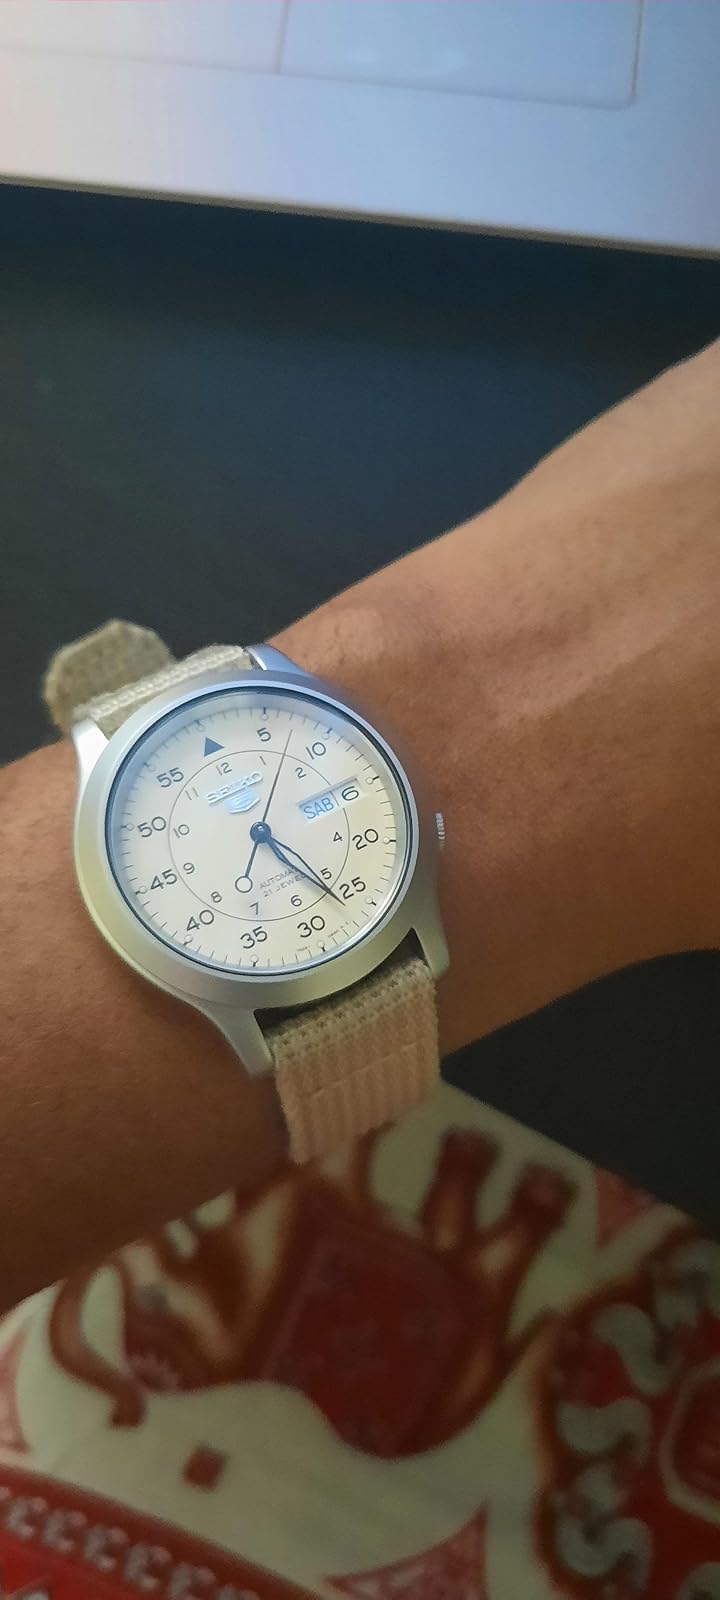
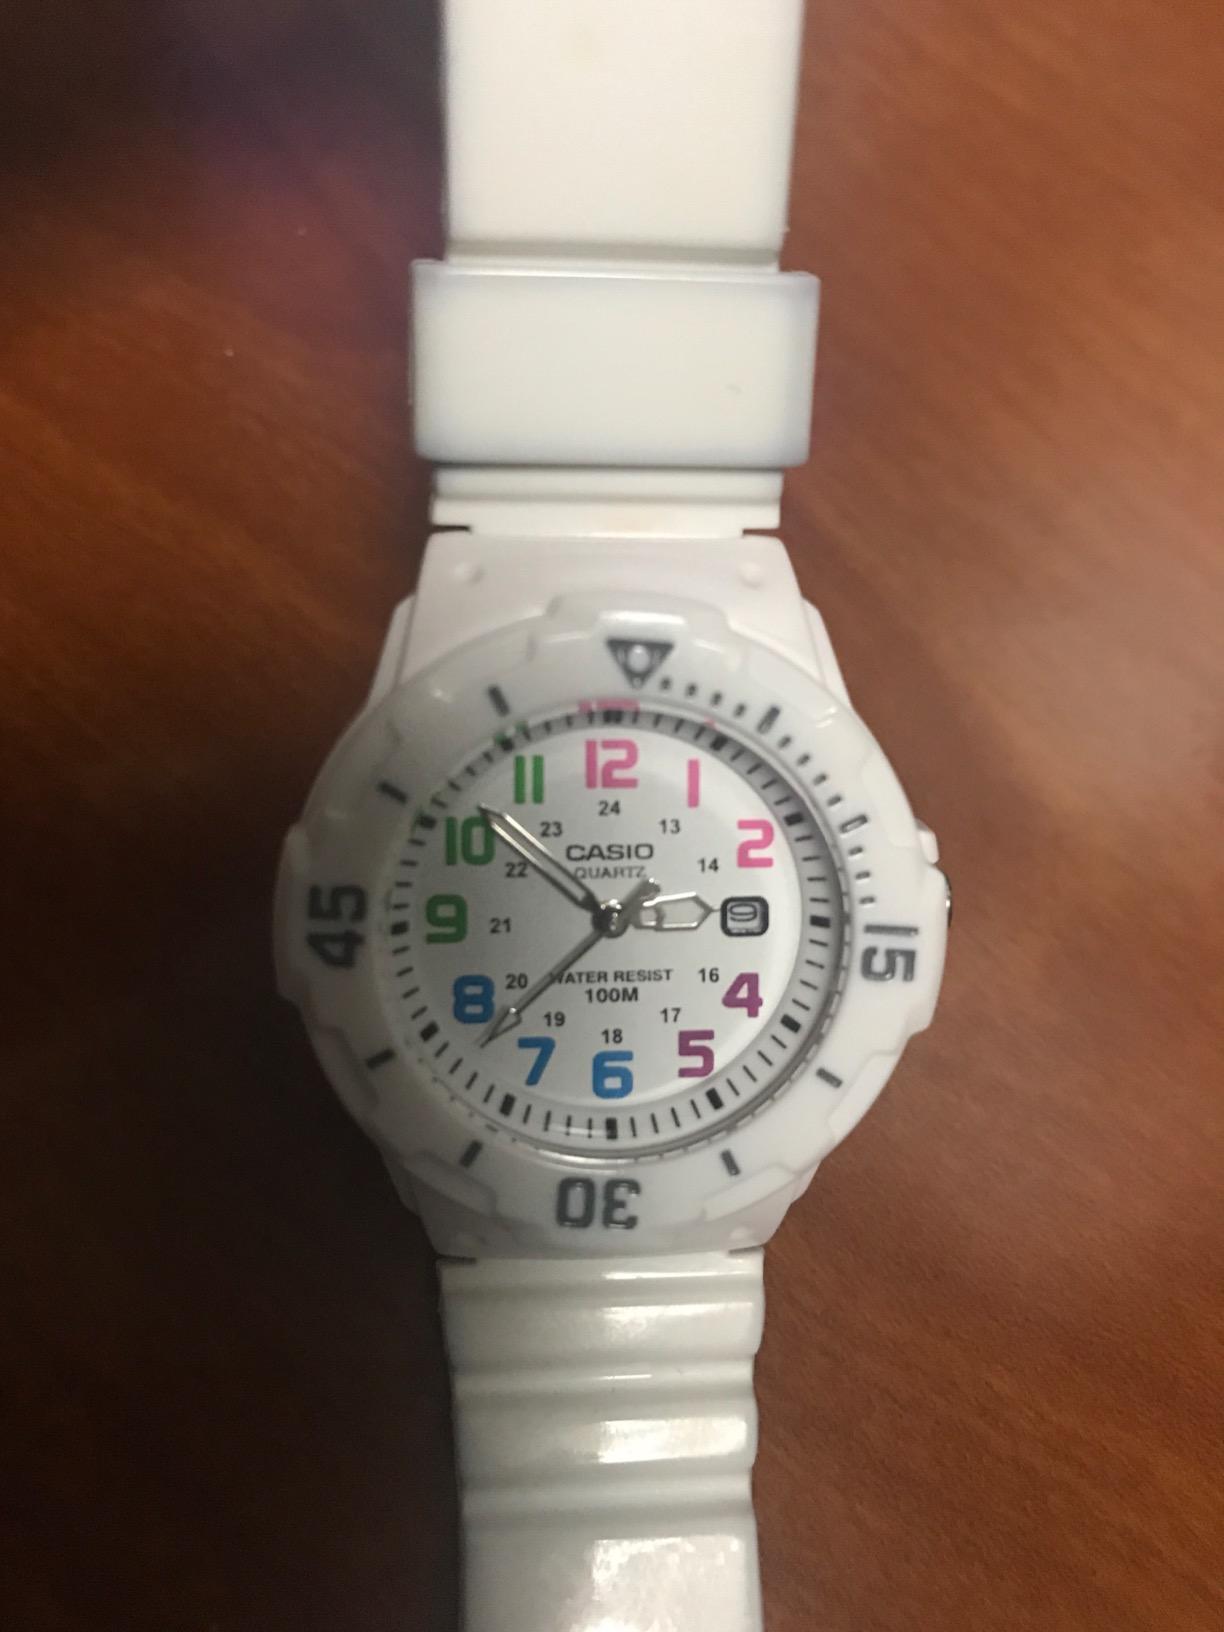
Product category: accessories_watch
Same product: no